The Immaculate Collection

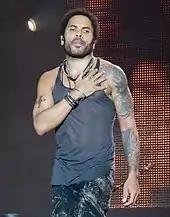
Lenny Kravitz onstage in a tank top, while placing his right hand on his chest

By the end of the 1980s, Madonna had become the biggest female singles artist in history, with the most number-one and top-ten hit songs by a woman in both the United States and the United Kingdom. J. Randy Taraborrelli, author of "", noted that a Madonna's greatest hits album was ready by that point, serving as "a proud landmark" of her career which had progressed upwards since she entered the music scene in 1982. Following the completion of the 1990 Blond Ambition World Tour, Madonna began preparing the project aimed to be released in time for the year's Christmas season. On October 13, 1990, "Billboard" magazine confirmed that Madonna had been working on new material for the album with Shep Pettibone and Lenny Kravitz.